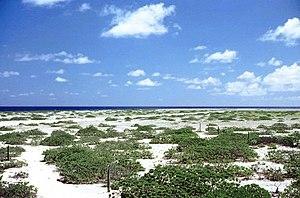
Paysage de Tromelin, océan Indien
L'Utile est une flûte, navire de commerce devenu opportunément navire négrier de la Compagnie française des Indes orientales, qui fit naufrage dans la nuit du 31 juillet au 1ᵉʳ août 1761 à l'île de Sables, dans l'océan Indien, alors qu'elle transportait des captifs de Madagascar à l'Île de France, en réalité vers l'île Rodrigues, pour les réduire en esclavage.